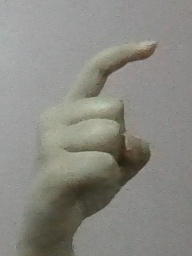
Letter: ra